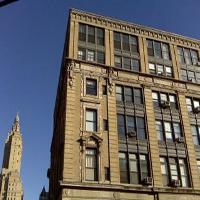
Weather: sun or clear